Sortition

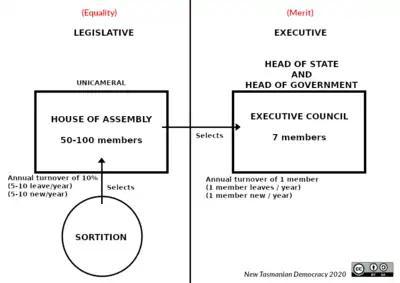
Proposed changes to the legislature of the Parliament of Tasmania: A single legislative body of 50–100 people is selected randomly from the population and makes laws. One of their duties is the selection of seven members of an executive council.

Simon Threlkeld proposed a wide range of public officials be chosen by randomly sampled juries, rather than by politicians or popular election.